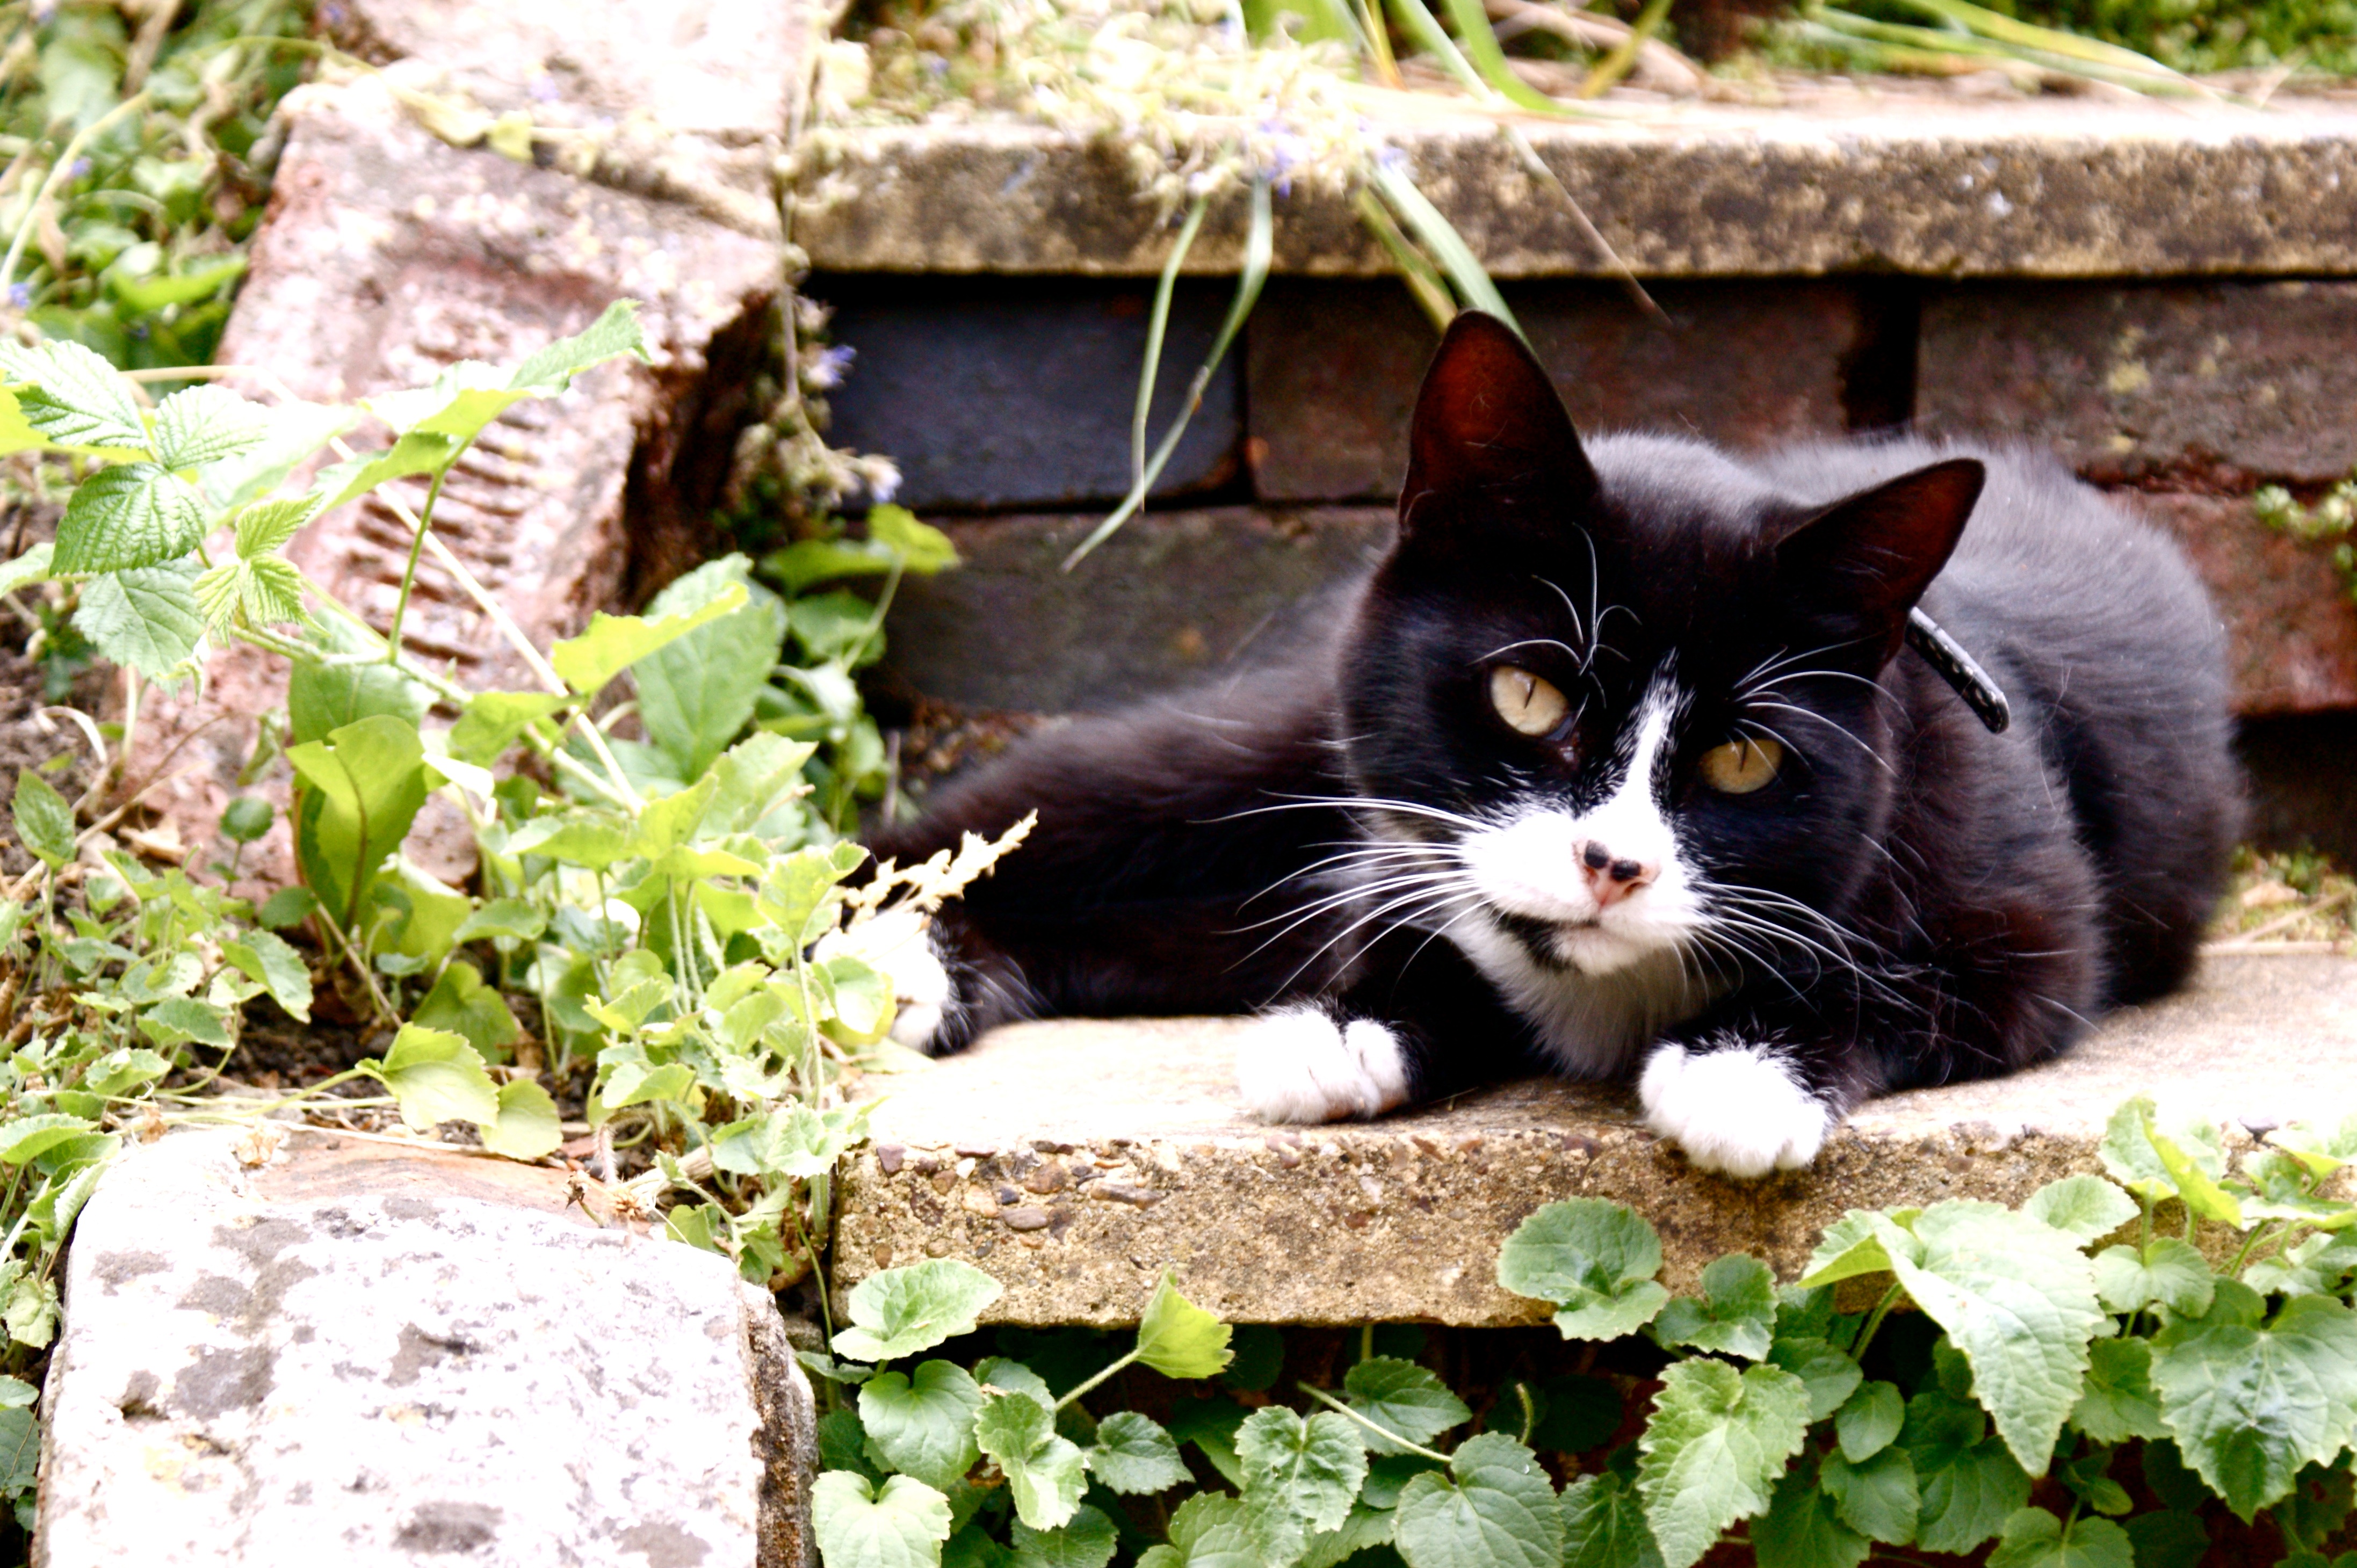
flower, kitten, cat, mammal, black cat, fauna, whiskers, vertebrate, small to medium sized cats, cat like mammal